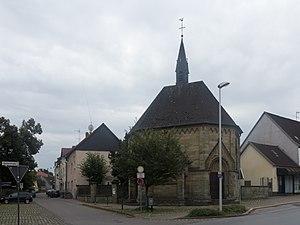
Werl, est une petite ville de Rhénanie-du-Nord-Westphalie en Allemagne.